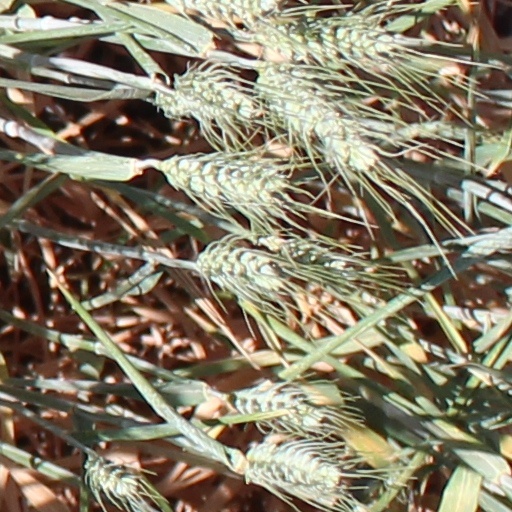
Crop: wheat